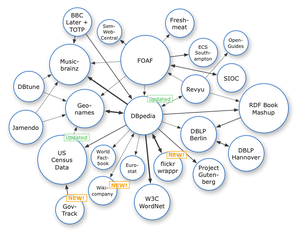
DBpedia
DBpedia er et samarbejdsprojekt mellem Universität Leipzig, Freie Universität Berlin og OpenLink Software om at trække struktureret information ud af Wikipedia og gøre det anvendeligt i andre sammenhænge, herunder at forbinde indholdet med informationer fra andre internet- eller web-anvendelser.